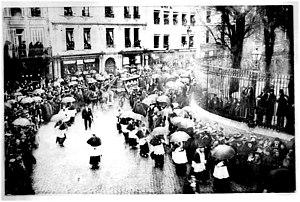
à propos de l’archevêque.
Benoît-Marie Langénieux, né le 15 octobre 1824 à Villefranche-sur-Saône et mort le 1ᵉʳ janvier 1905 à Reims, est un ecclésiastique français, archevêque de Reims et cardinal. Le Cardinal Langénieux jouit de l'amitié de Léon XIII, qui le consultait sur toutes les questions concernant l'Église de France.